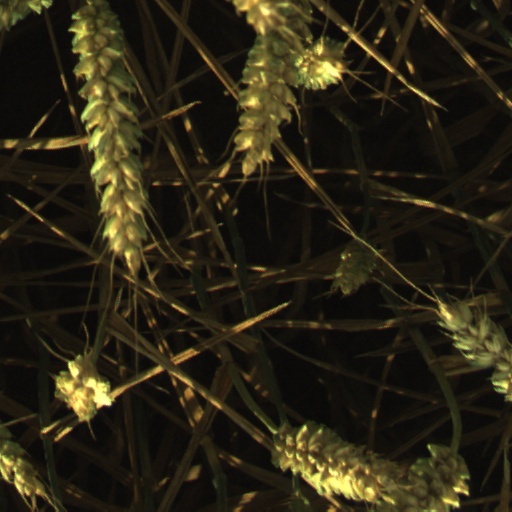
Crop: wheat